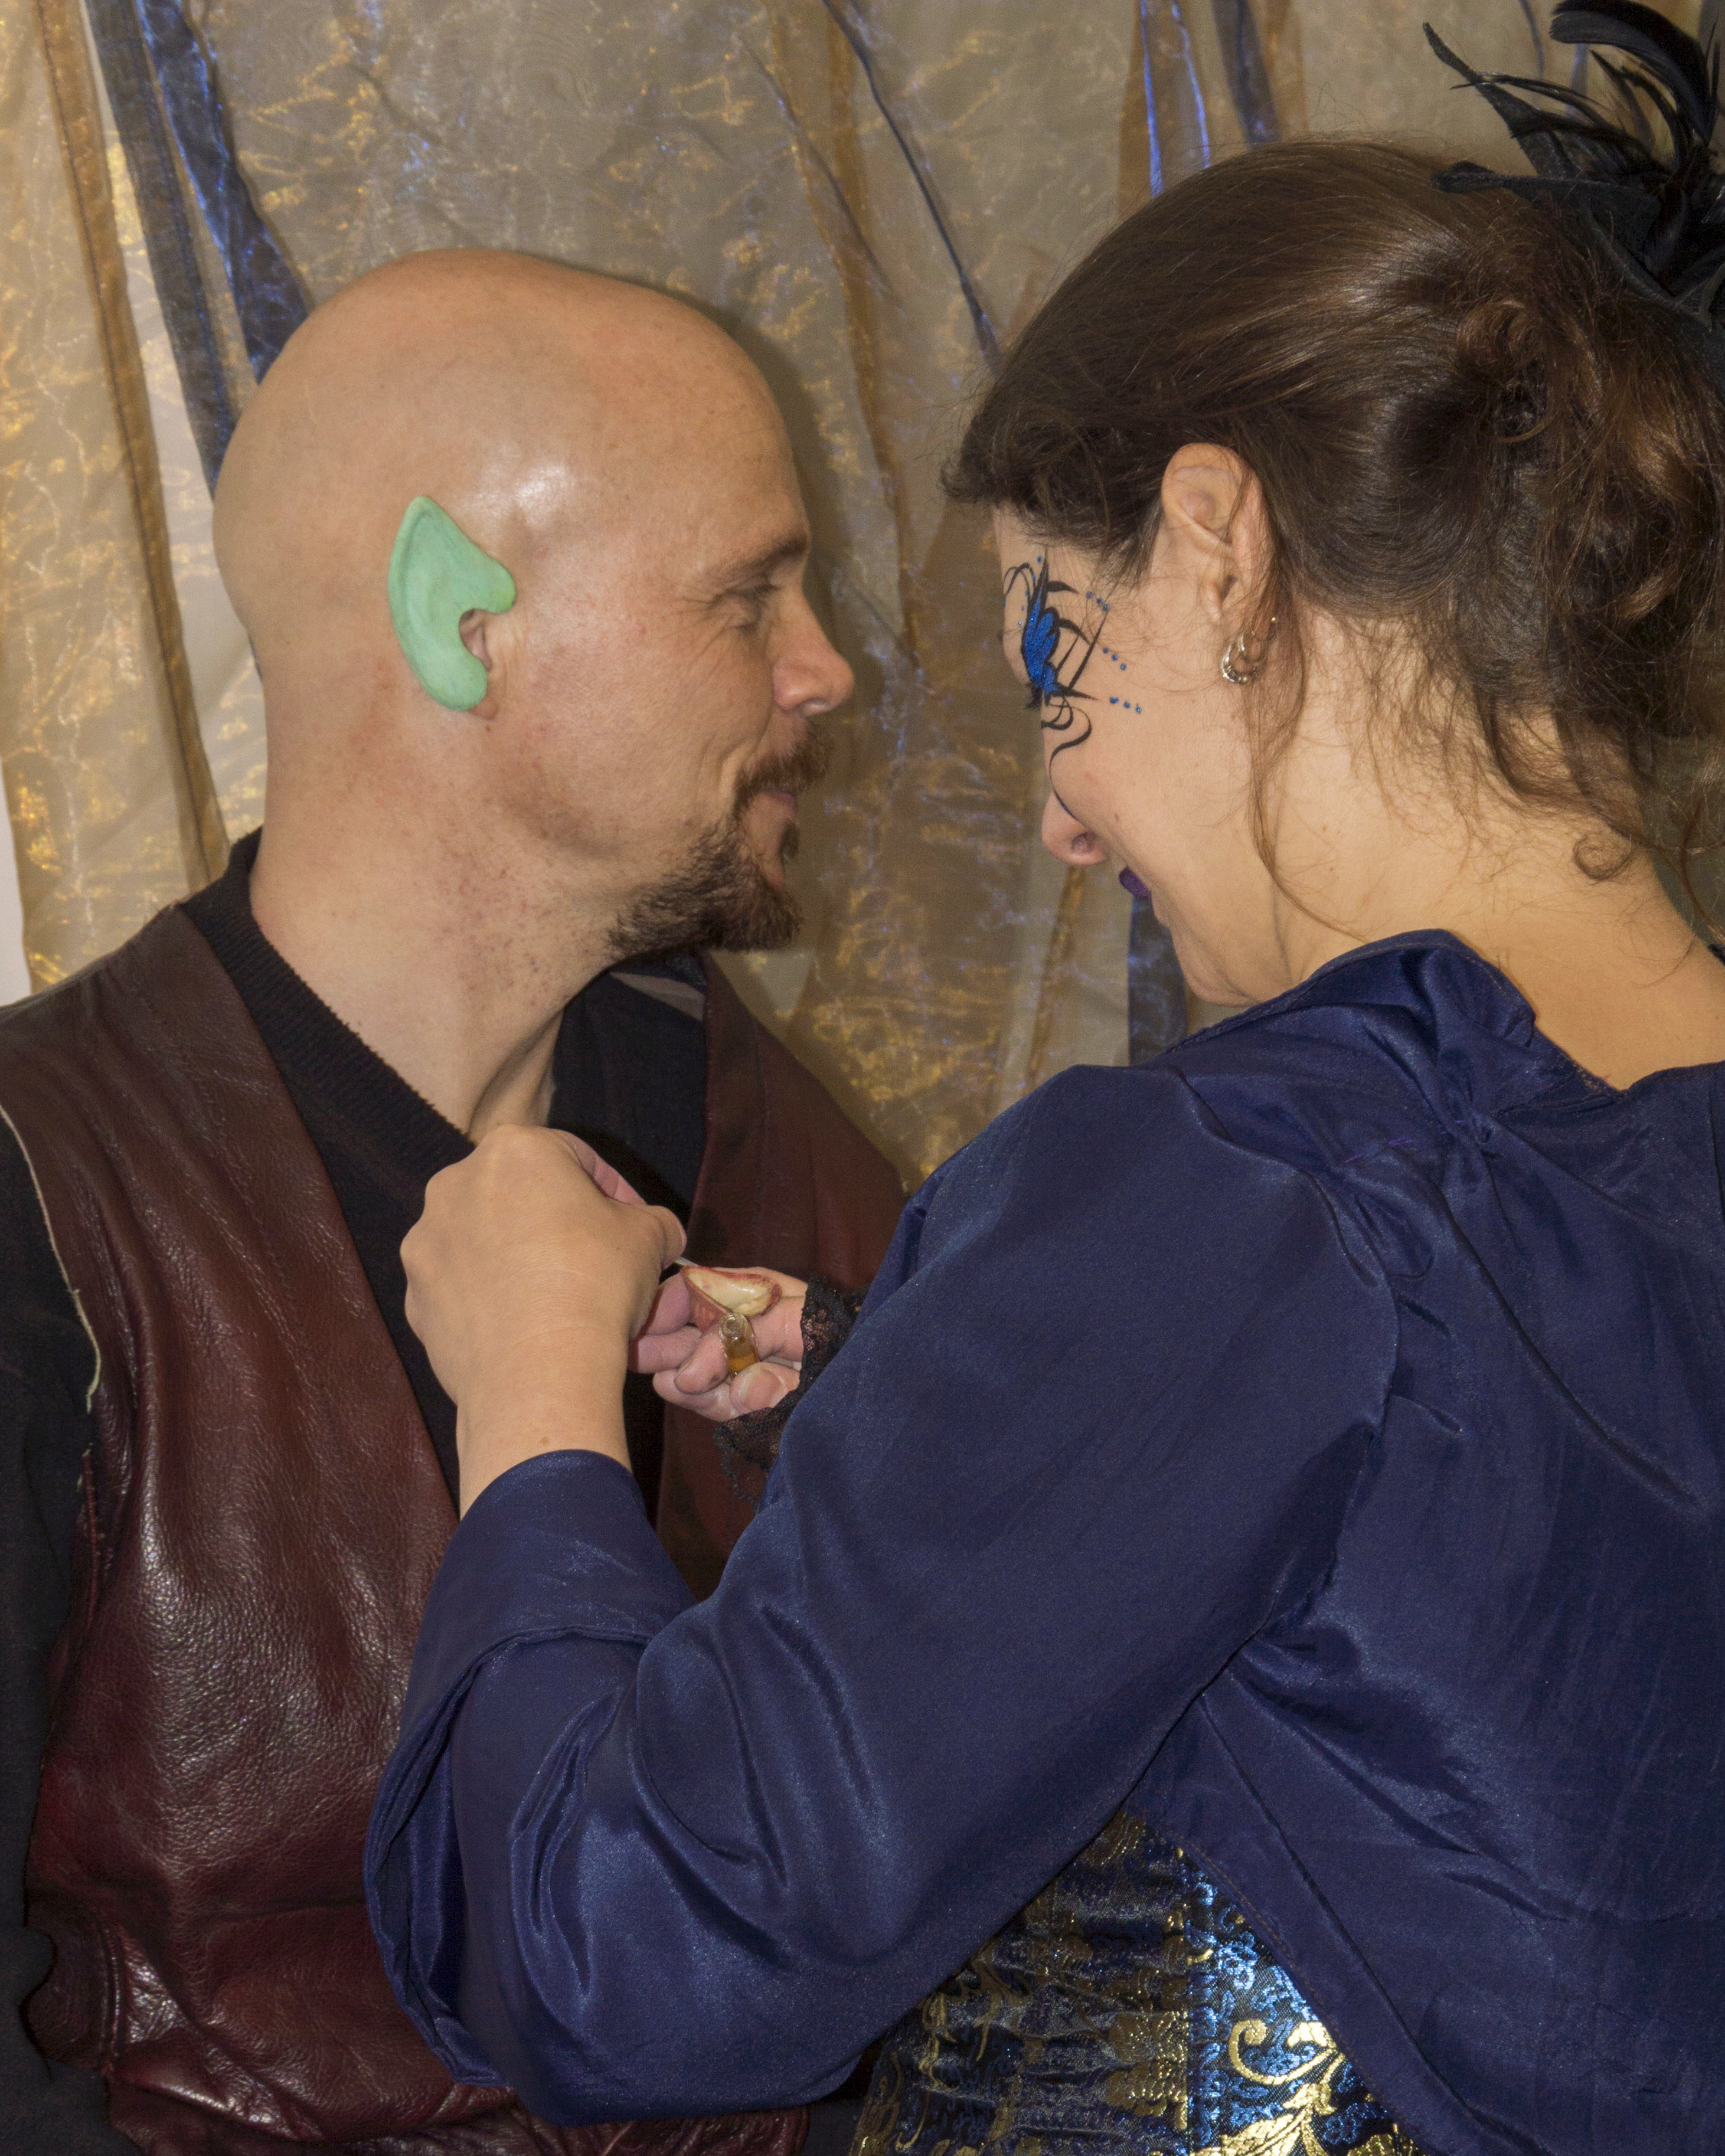
man, outdoor, person, people, photography, van, photo, male, nikon, lady, cosplay, holland, festival, nederland, netherlands, de, fun, dutch, ears, outdoorphotography, picture, photograph, fotos, foto, fotografie, pd, event, costume, kasteel, paulvandevelde, pdvandevelde, padagudaloma, dordrecht, nederlandinfotos, eventphotography, evenementenfotografie, pvdvfotografie, pdvandeveldedordrecht, nederlandsefotografie, dutchphotogaraphy, totallydutch, fotografienederland, hollandsefotografie, fotografieholland, velde, haarzuilens, dehaar, elfia, eff, elffantasyfair, elfiahaarzuilens, elfia2014, eff2014, oren, interaction, paulvandeveldedordrecht